Ryan Connolly

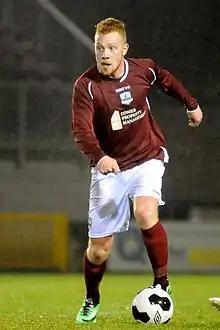
Ryan Connolly in action for Galway United

Ryan Michael Connolly (born 13 January 1992) is an Irish professional footballer who last played for Treaty United in the League of Ireland First Division. Connolly previously played for Football League Championship side Derby County. He plays in midfield and has represented the Republic of Ireland at U-16 level.